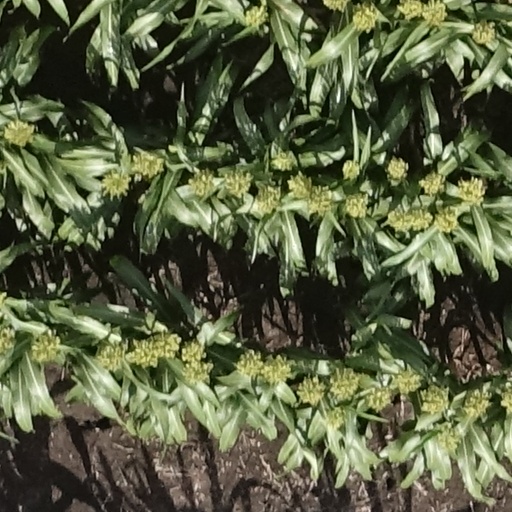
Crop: sorghum